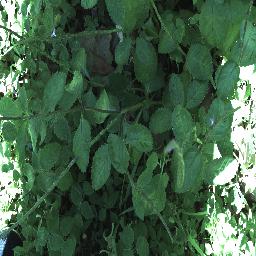
Label: snake_weed